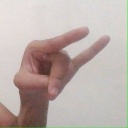
अक्षर: च